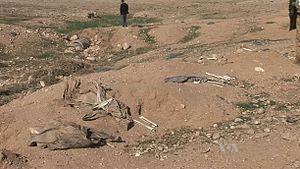
Ossements des victimes yézidies massacrées dans le village de Qinei près de Sinjar. 2015.
La bataille de Sinjar a lieu du 3 août 2014 au 13 novembre 2015 lors de la seconde guerre civile irakienne. Initialement contrôlée par les peshmergas du Gouvernement régional du Kurdistan, Sinjar, la plus importante ville yézidie d'Irak, est attaquée le 3 août 2014 et prise en quelques heures par les djihadistes de l'État islamique. Au cours de l'offensive, les djihadistes massacrent ou réduisent en esclavage des milliers de yézidis et encerclent les monts Sinjar où se sont réfugiés une partie des rescapés. Le 14 août, venus de Syrie et de Turquie, les forces des YPG et du PKK, parviennent à ouvrir un corridor au nord des montagnes avec le soutien de l'aviation américaine qui commence à bombarder l'État islamique le 8 août. Les djihadistes parviennent cependant à assiéger une deuxième fois les monts Sinjar le 20 octobre. Le 17 décembre, les peshmergas lancent une vaste offensive qui permet aux forces kurdes de repousser l'EI hors des montagnes et de reprendre une partie de la ville de Sinjar. Dans les mois qui suivent, la situation est bloquée et le contrôle de la ville reste disputé.
Les massacres de Sinjar sont une série de tueries commises en août 2014 pendant la seconde guerre civile irakienne par les troupes de l'État islamique contre les populations yézidies. Lors de cette offensive, les hommes adultes sont systématiquement exécutés par les djihadistes, tandis que des milliers de femmes et d'enfants sont enlevés et convertis de force à l'islam pour une large part d'entre-eux. Les femmes et les jeunes filles sont réduites à l'esclavage sexuel, tandis que les jeunes garçons sont enrôlés comme enfants soldats.